Mauro Moretti

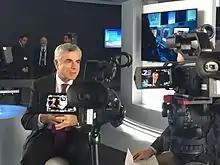
Mauro Moretti

Mauro Moretti (born 29 October 1953) is an Italian executive and former CEO and general manager of Leonardo S.p.A. (formerly Finmeccanica), from May 2014 to May 2017.